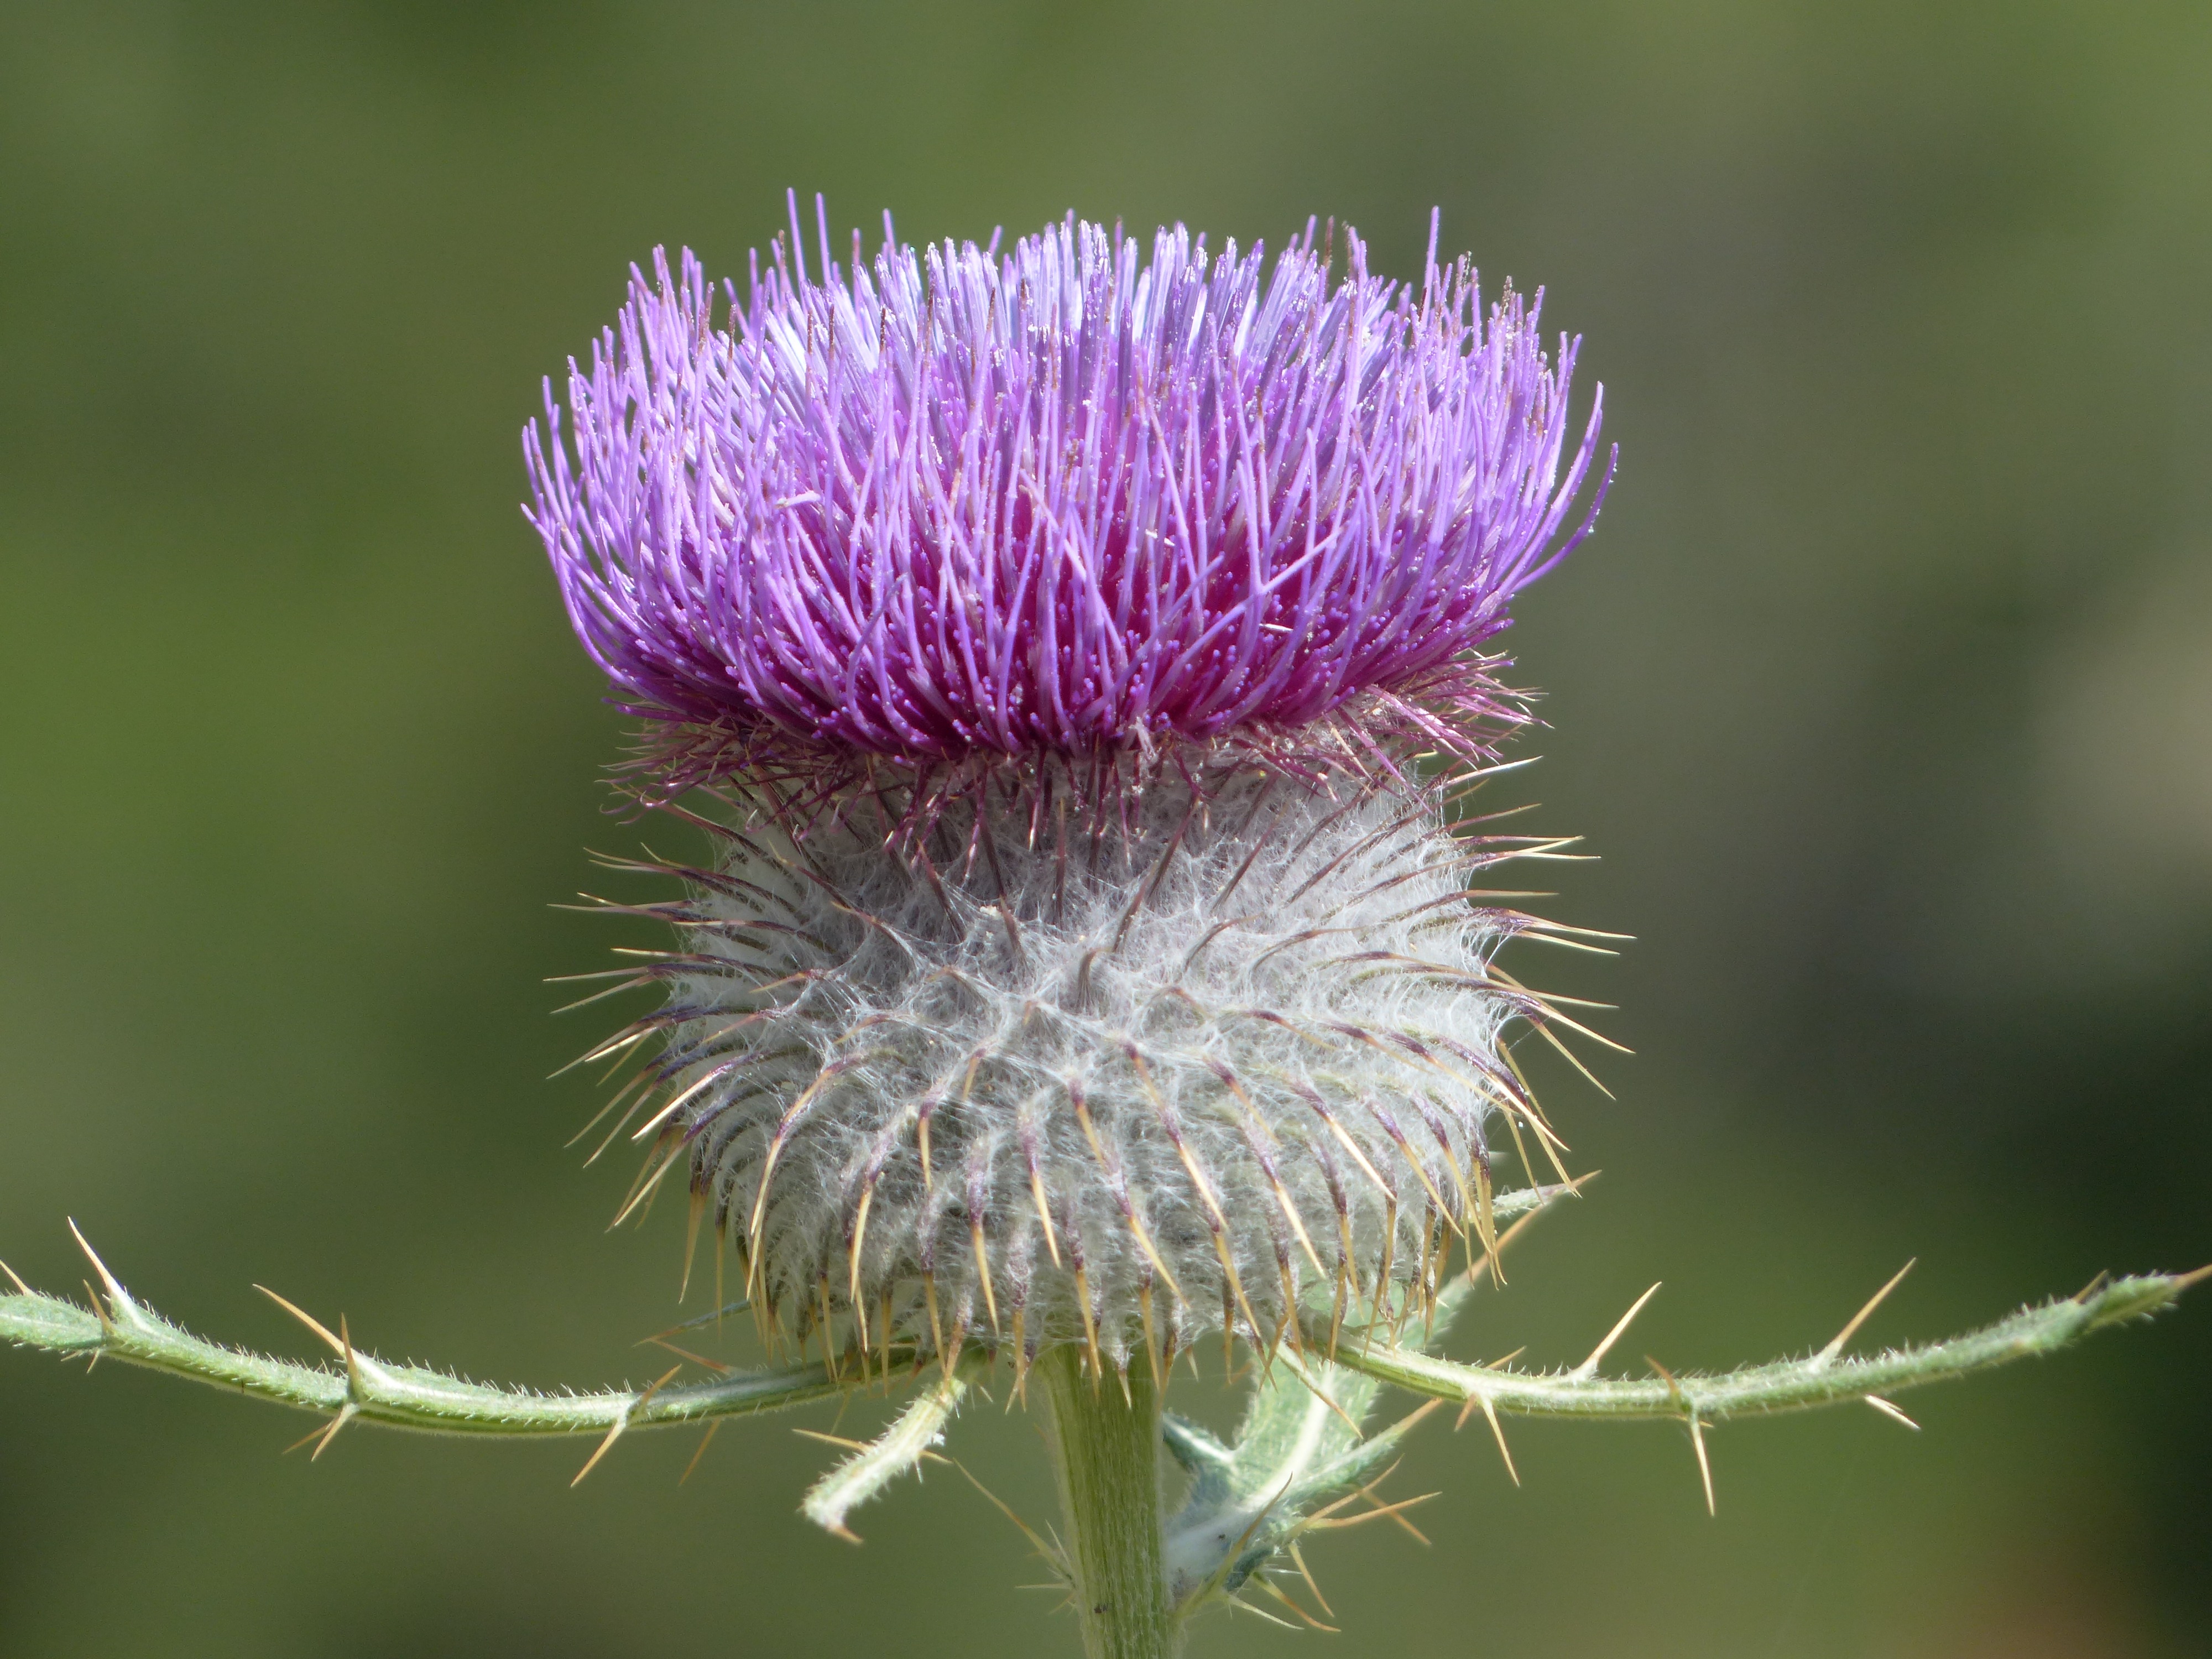
nature, grass, blossom, prickly, plant, photography, flower, purple, petal, bloom, produce, macro, botany, close, flora, wildflower, close up, violet, asteraceae, stamen, thistle, cirsium, composites, macro photography, inflorescence, woolly, flowering plant, scratchy, spiny, daisy family, globose, tubular flowers, silybum, plant stem, land plant, thorns spines and prickles, artichoke thistle, achene, corolla tube, basket shaped, wool head creeping thistle, cirsium eriophorum, wool headed cirsium, hapaxanth plant, semelpare plant, hapaxanth, semelpar, cup shaped inflorescence, like a spinning web, woolly hair